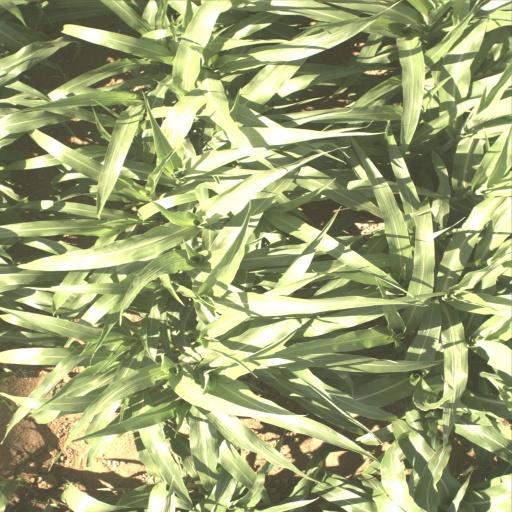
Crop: sorghum